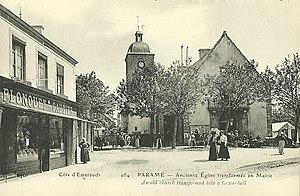
Vieille église du bourg de Paramé, actuellement mairie annexe de Saint Malo
Paramé est une ancienne commune d'Ille-et-Vilaine, qui a fusionné avec Saint-Servan et Saint-Malo le 29 octobre 1967. Elle est située à l'est de Saint-Malo, à laquelle elle est reliée par le Sillon. Paramé est connue pour sa longue plage de près de 2 kilomètres couramment appelée plage de Rochebonne.